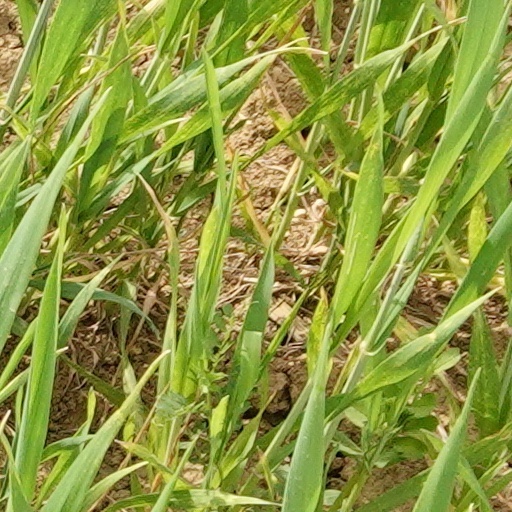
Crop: wheat